Gallués – Galoze

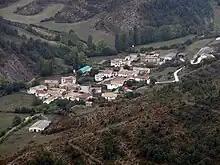

Gallués – Galoze is a town and municipality located in the province and autonomous community of Navarre, northern Spain.